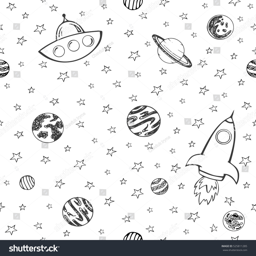
seamless vector pattern with planets and stars on a white background .